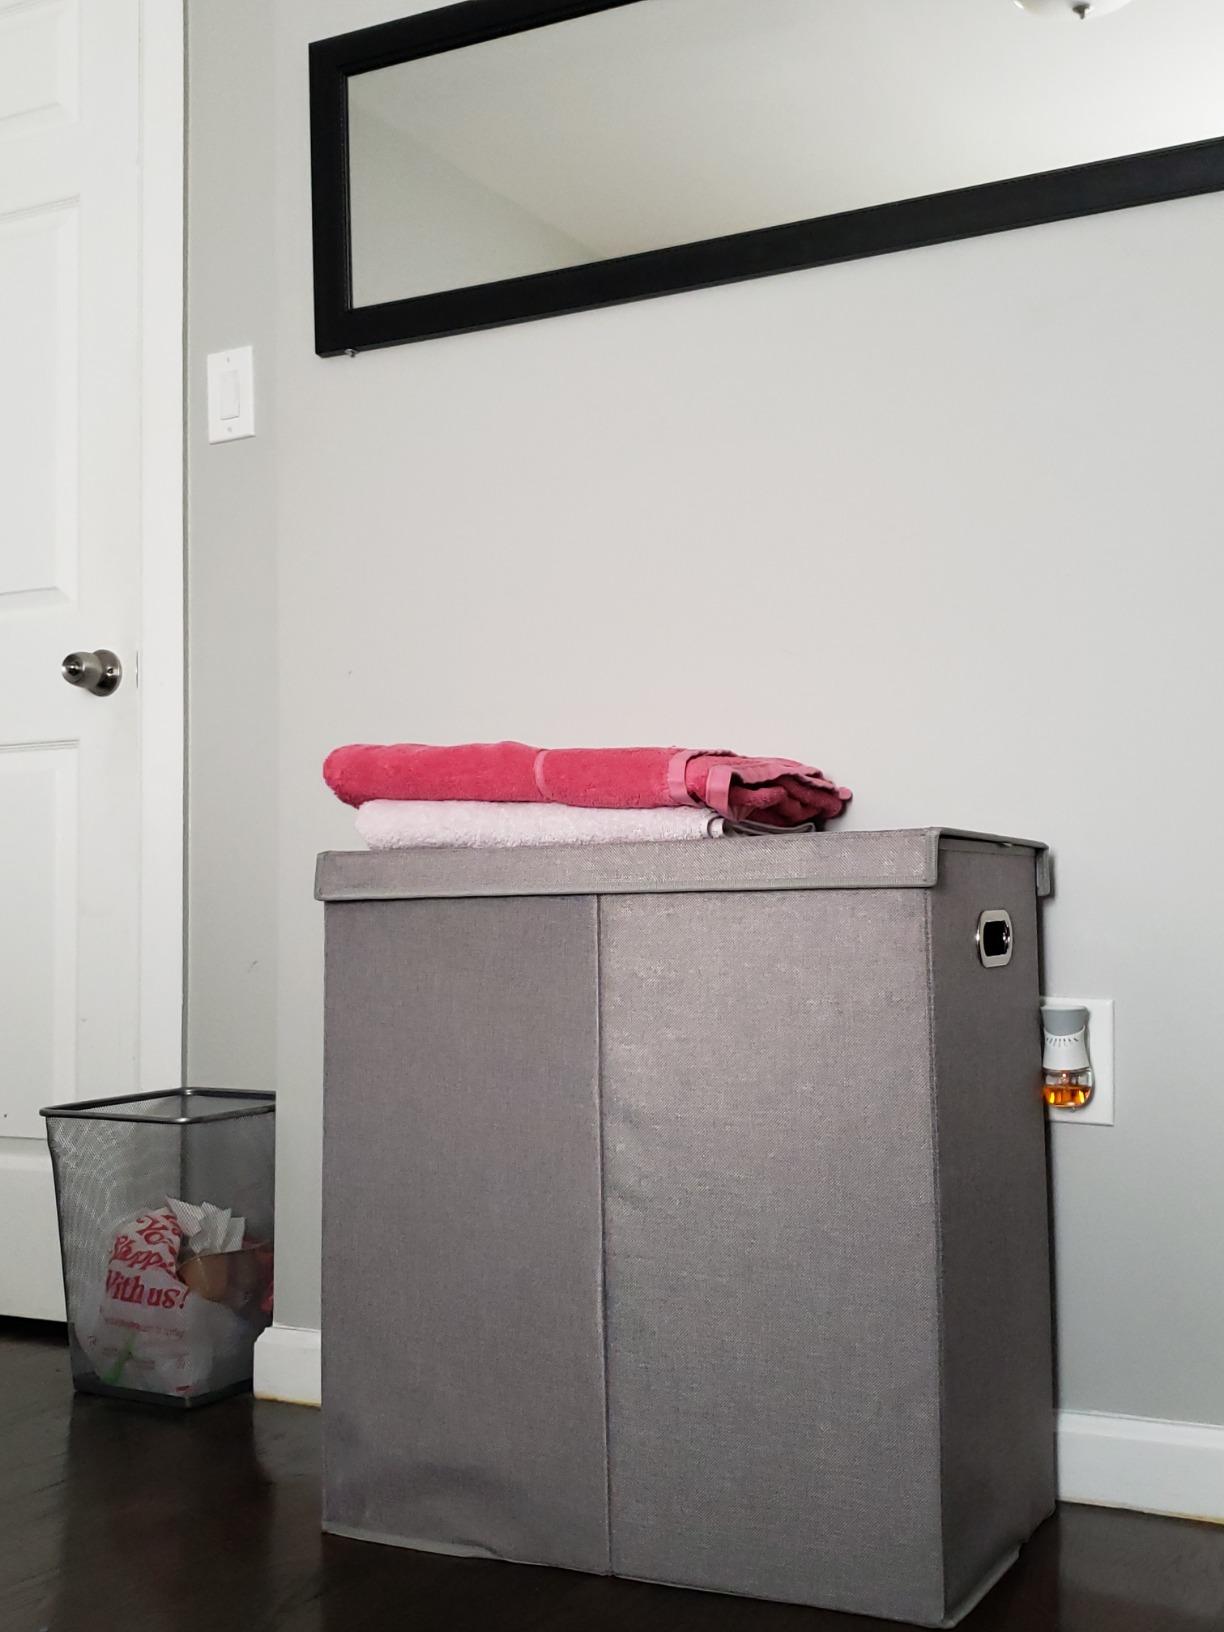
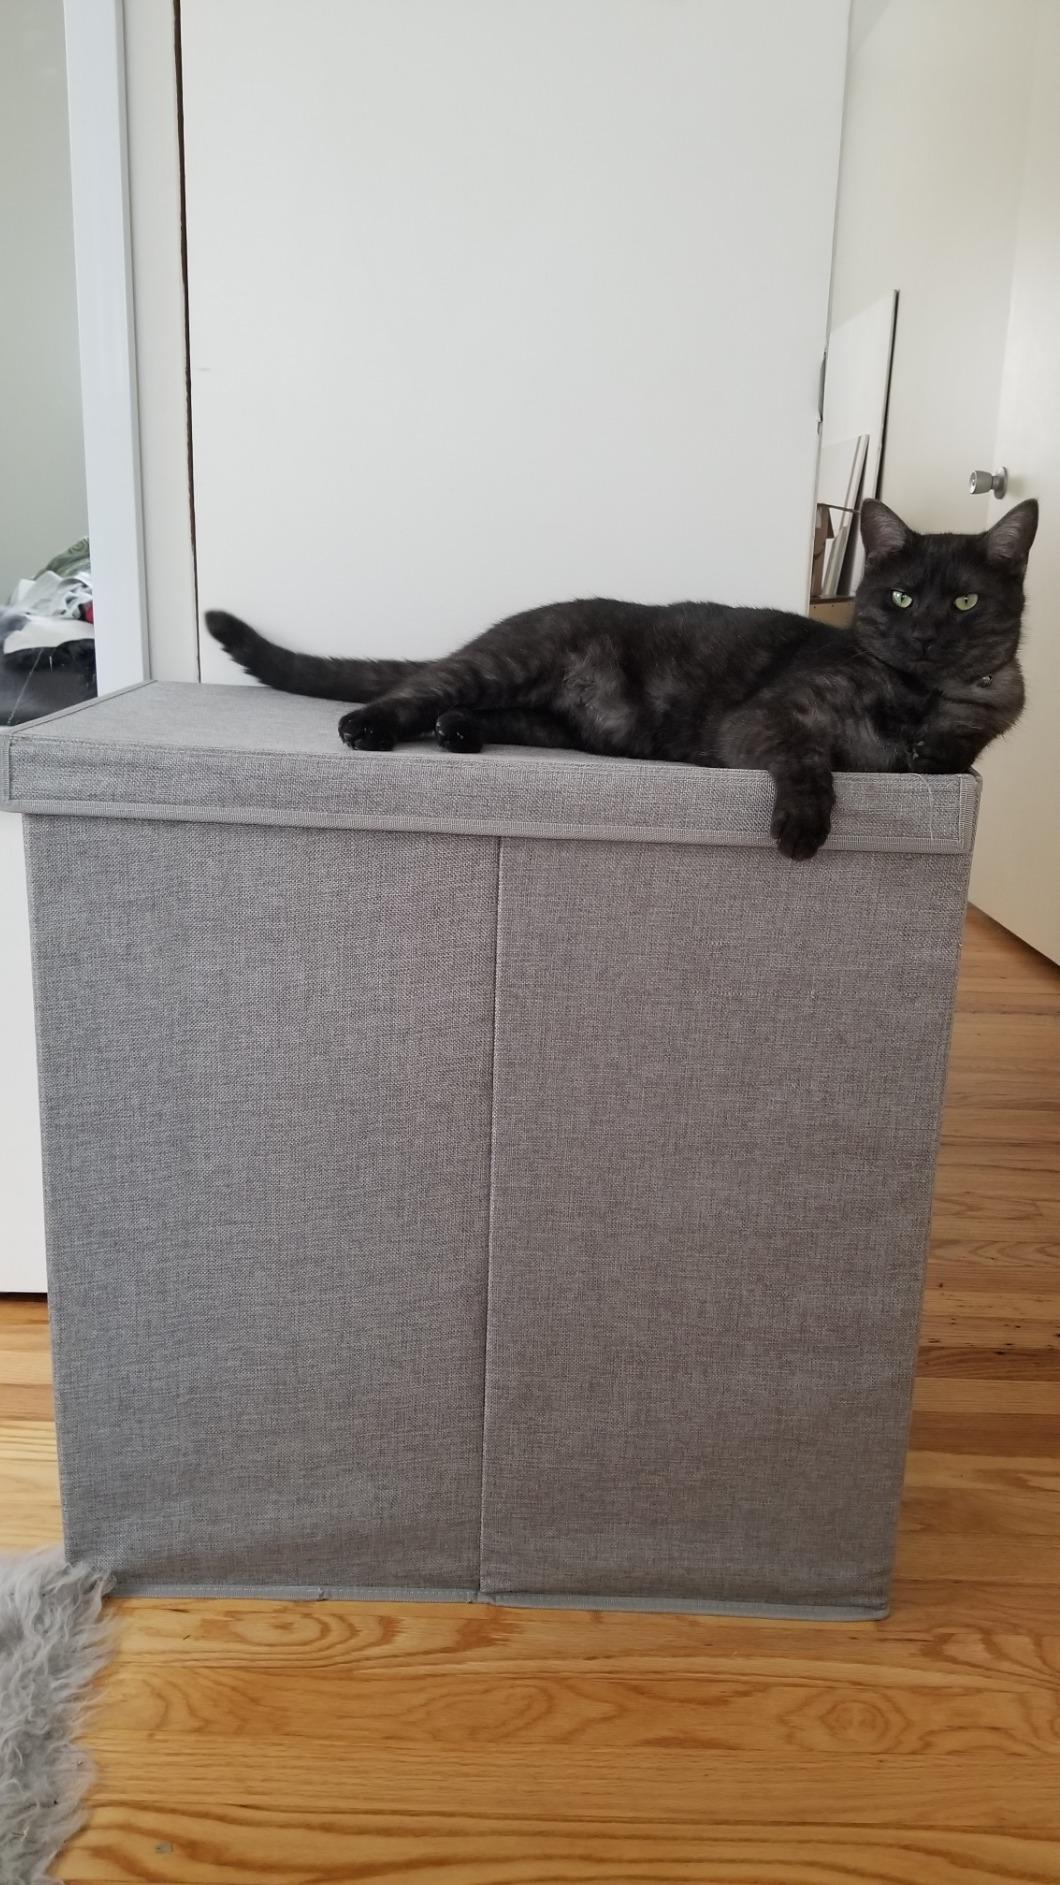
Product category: items_hamper
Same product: yes